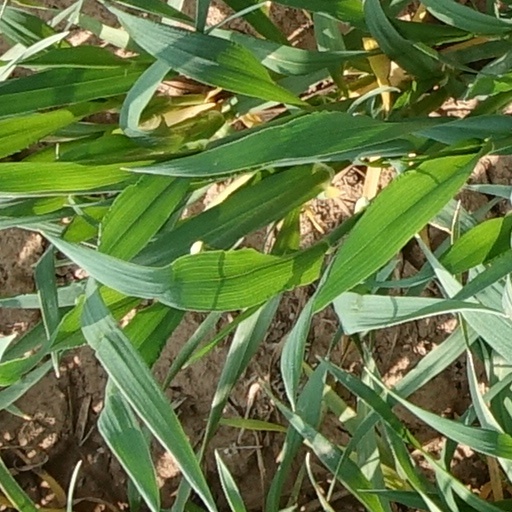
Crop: wheat